Tsuchiya Masatsugu

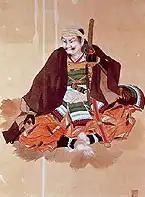
Tsuchiya Masatsugu

In 1573, he fought at Battle of Mikatagahara against Tokugawa Ieyasu.